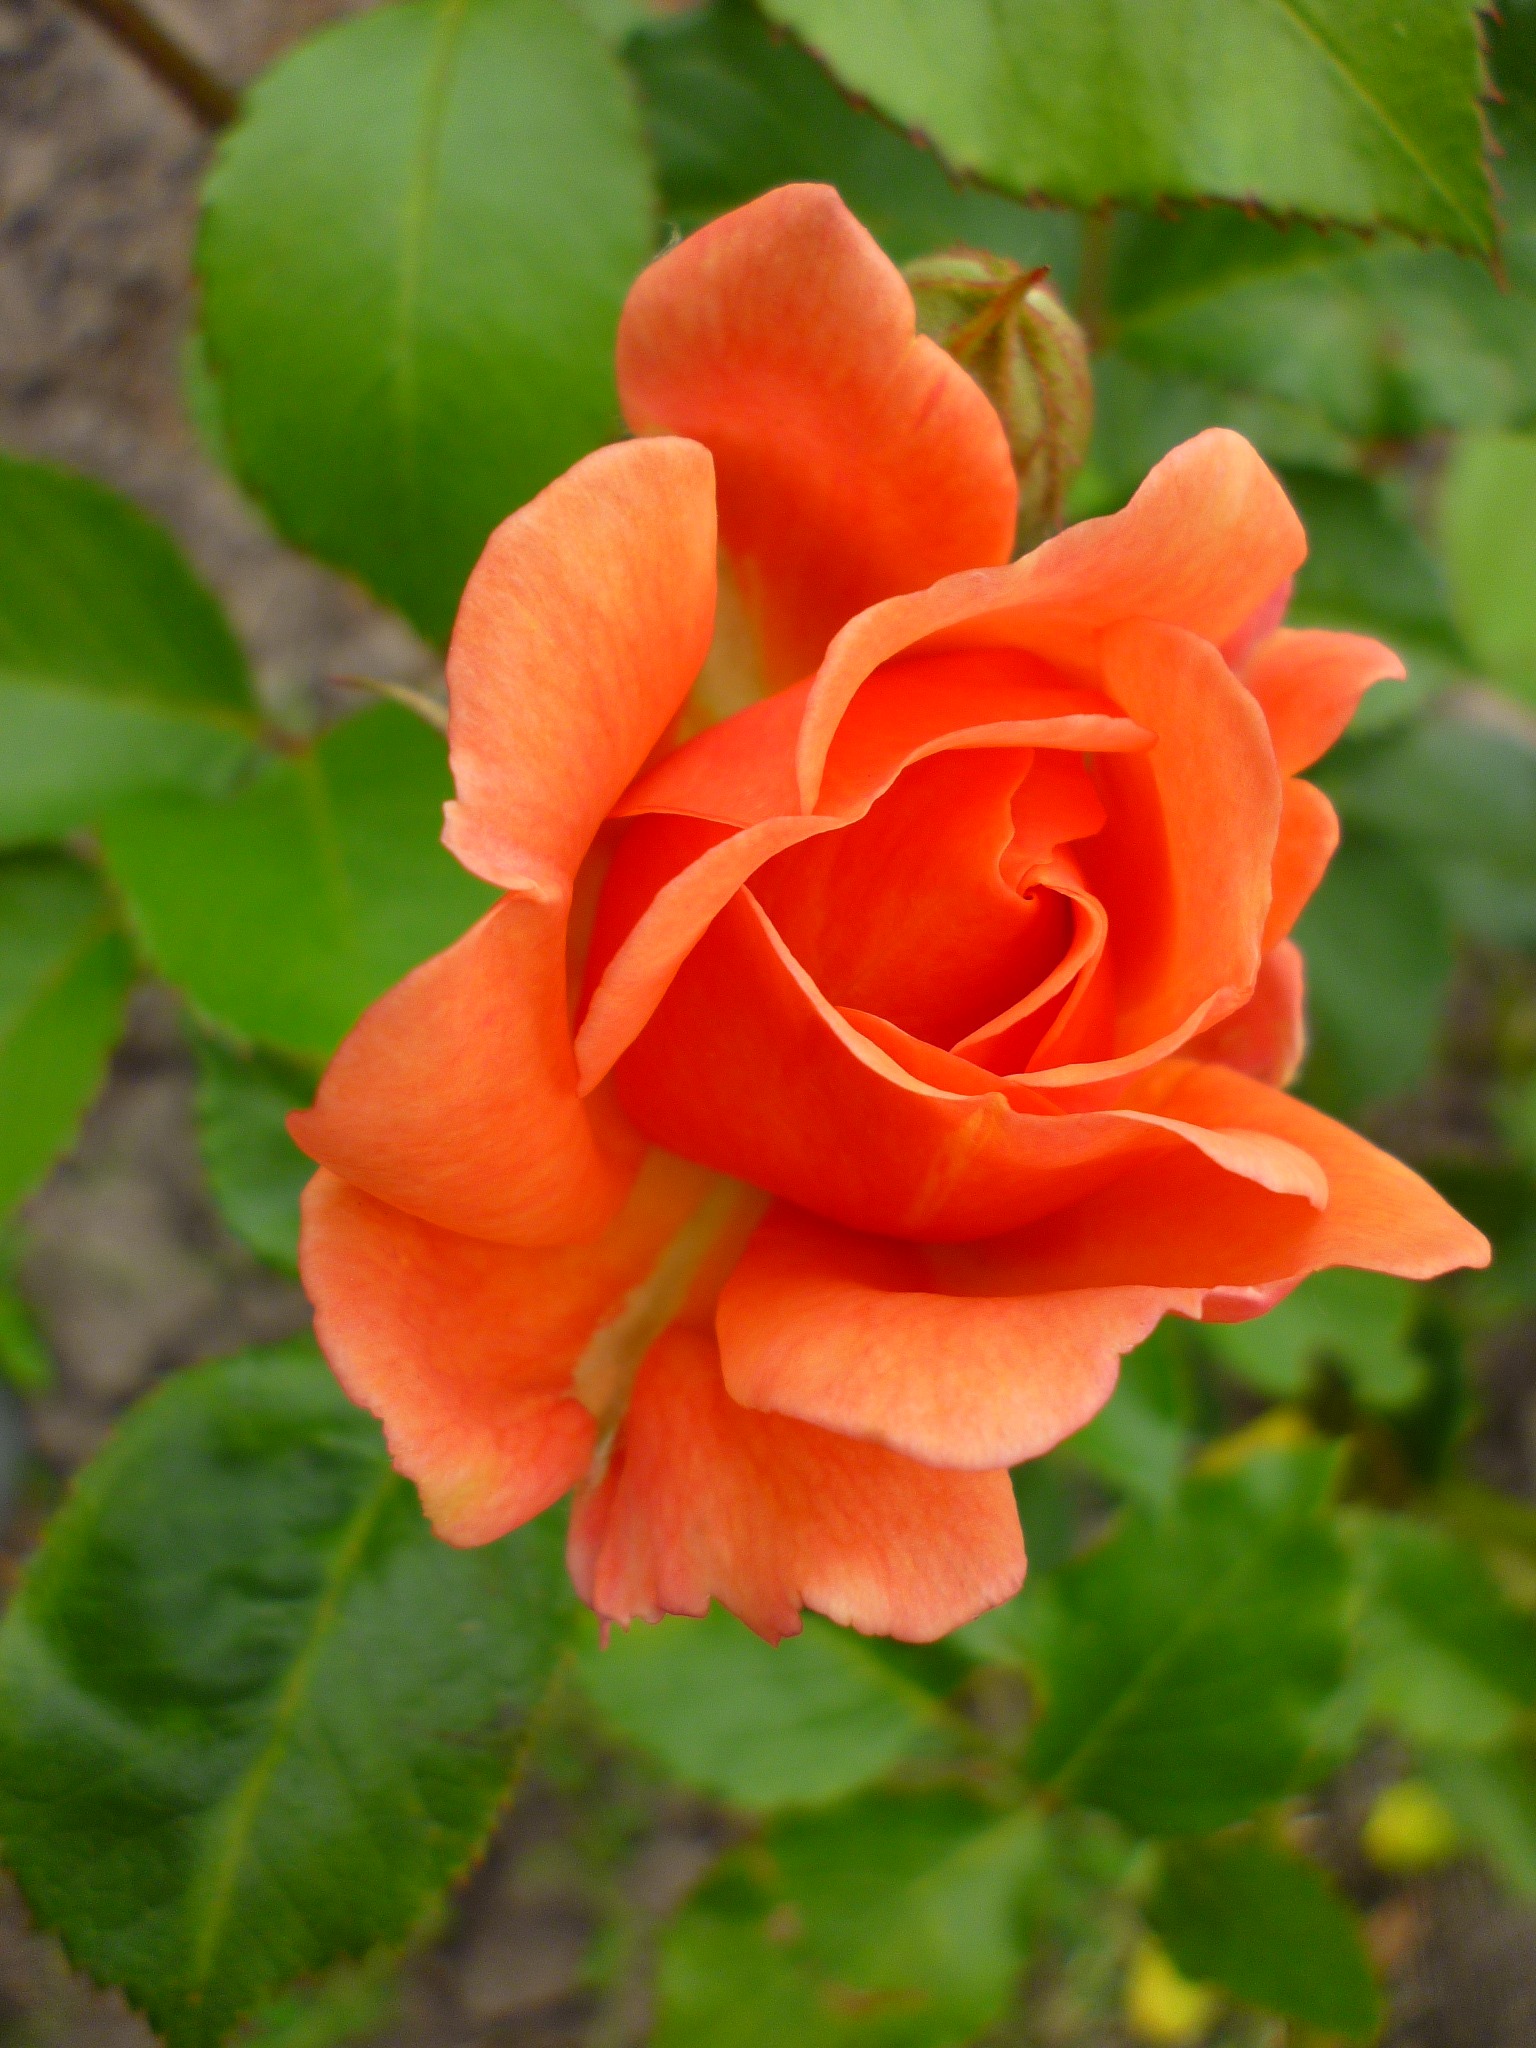
nature, plant, flower, petal, rose, orange, green, flora, shrub, floribunda, flowering plant, garden roses, rose family, summer flower, annual plant, land plant, rose order